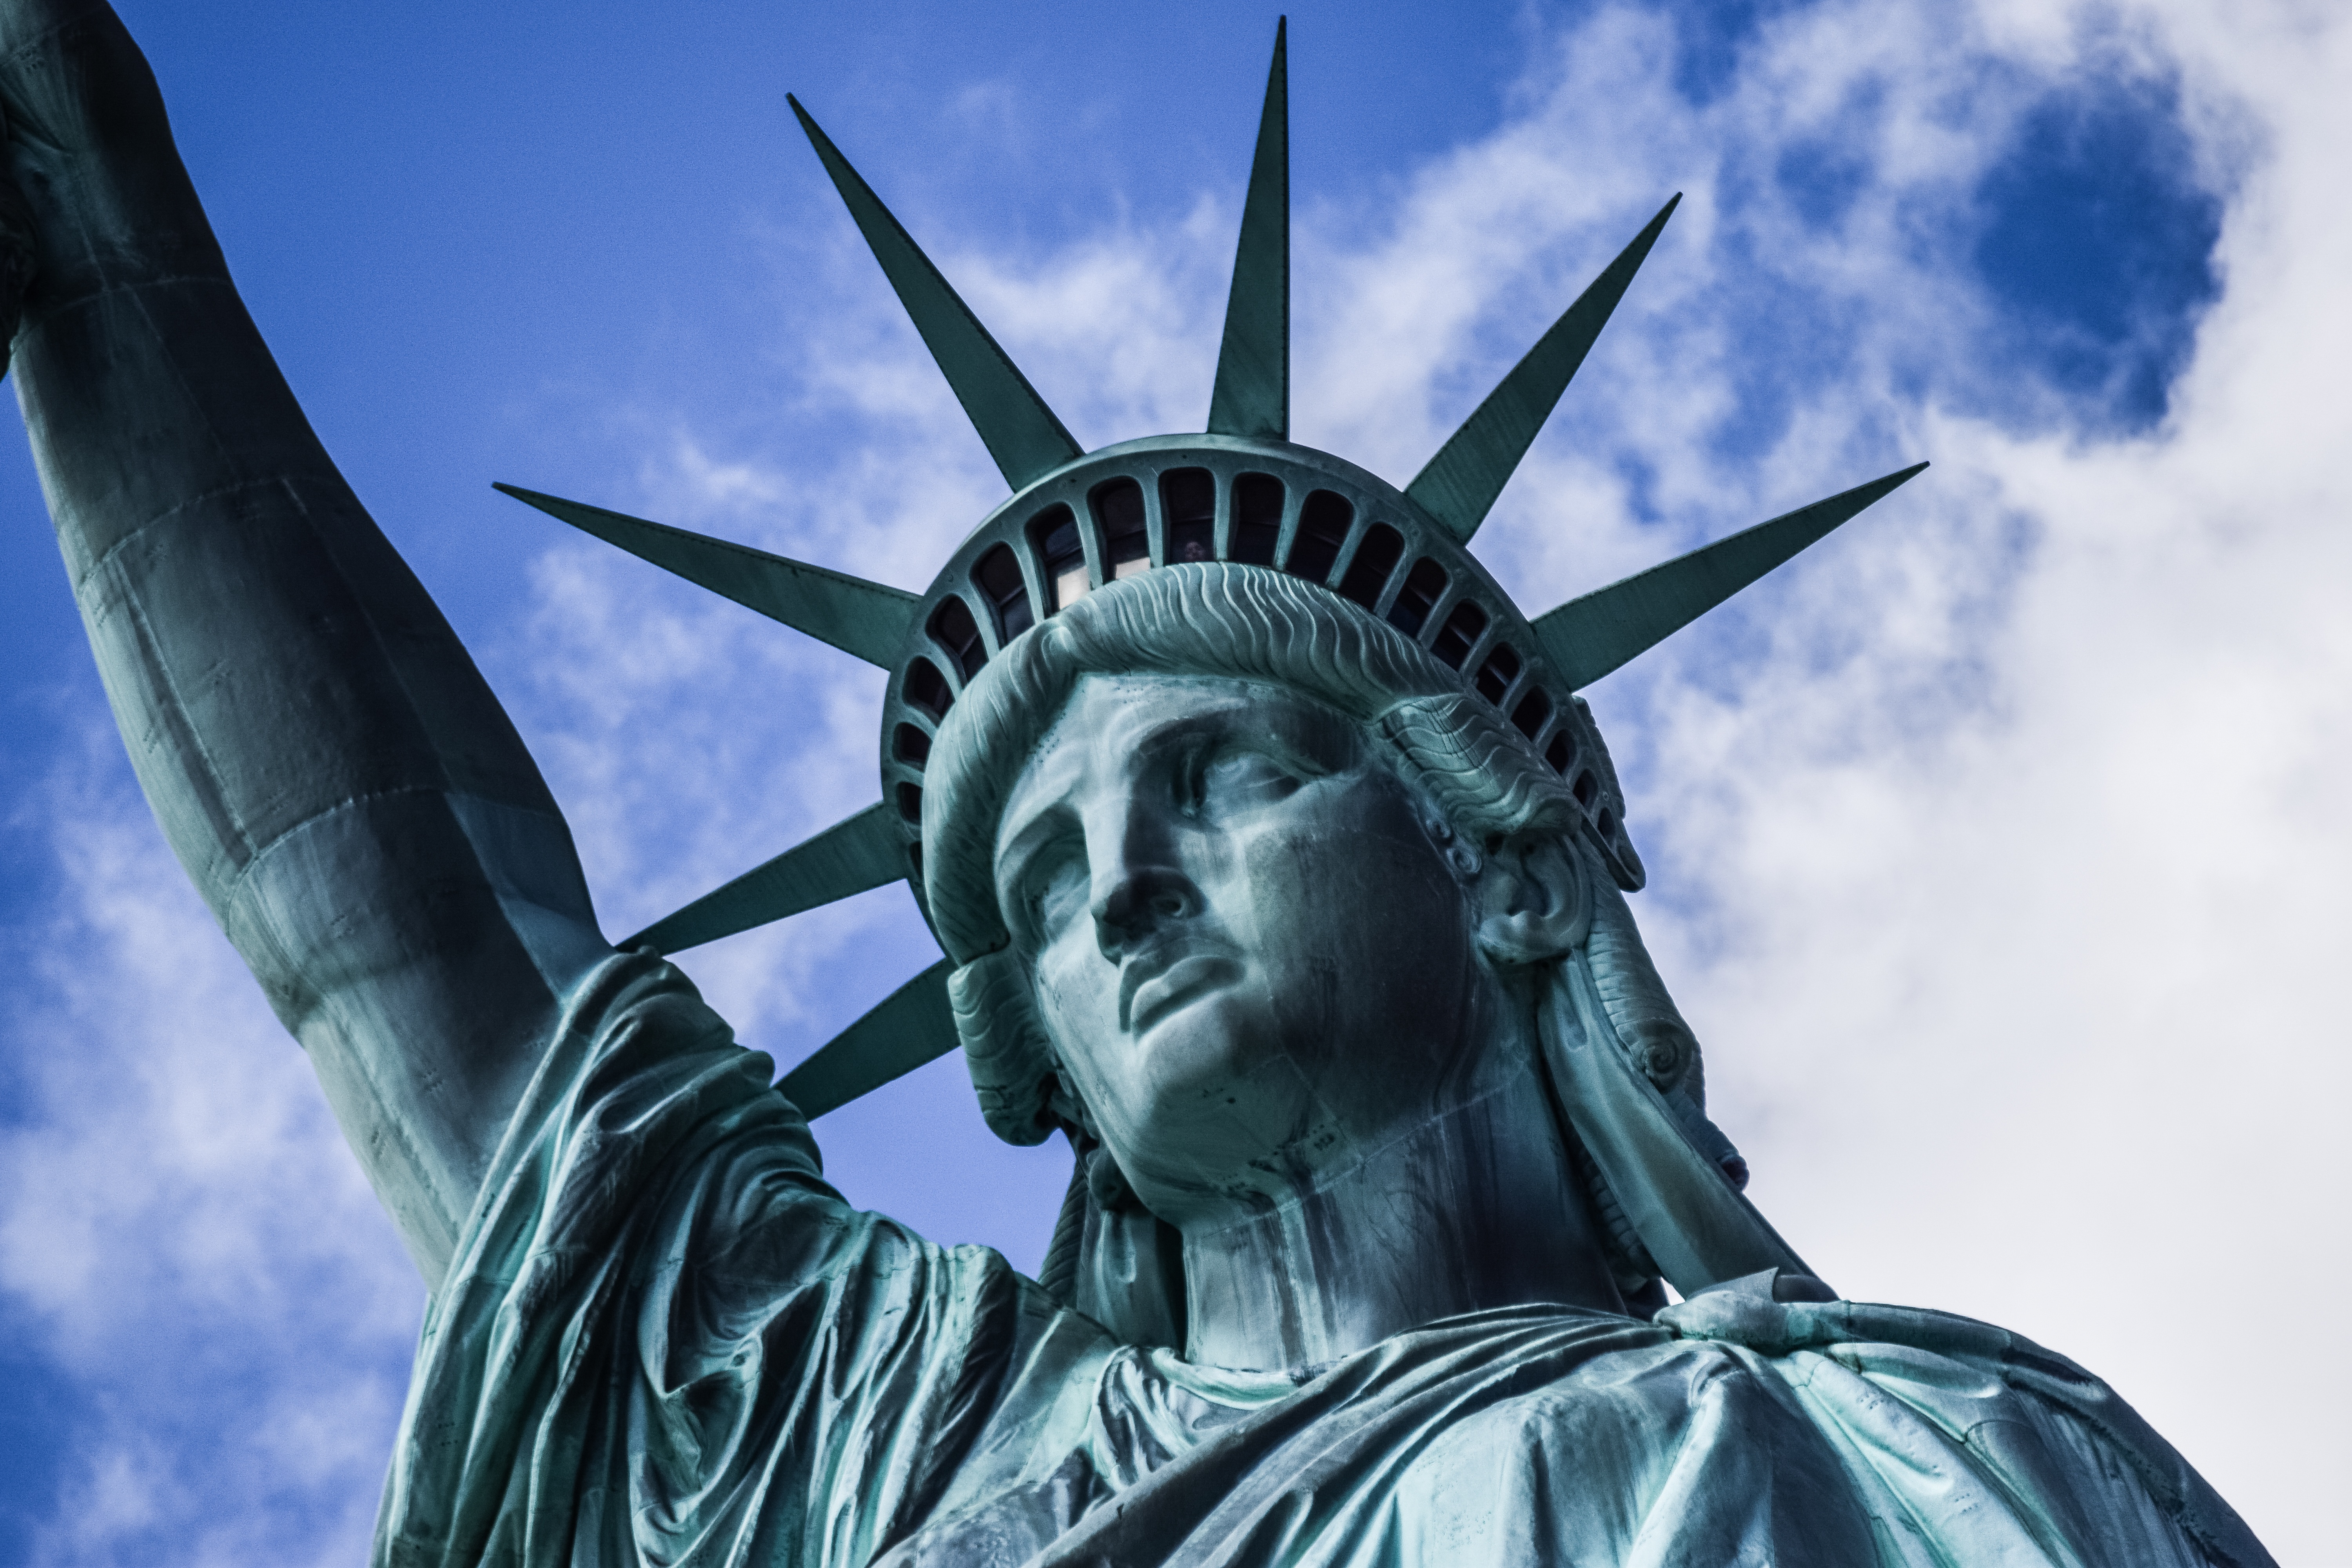
monument, statue, sculpture, art, screenshot, mythology